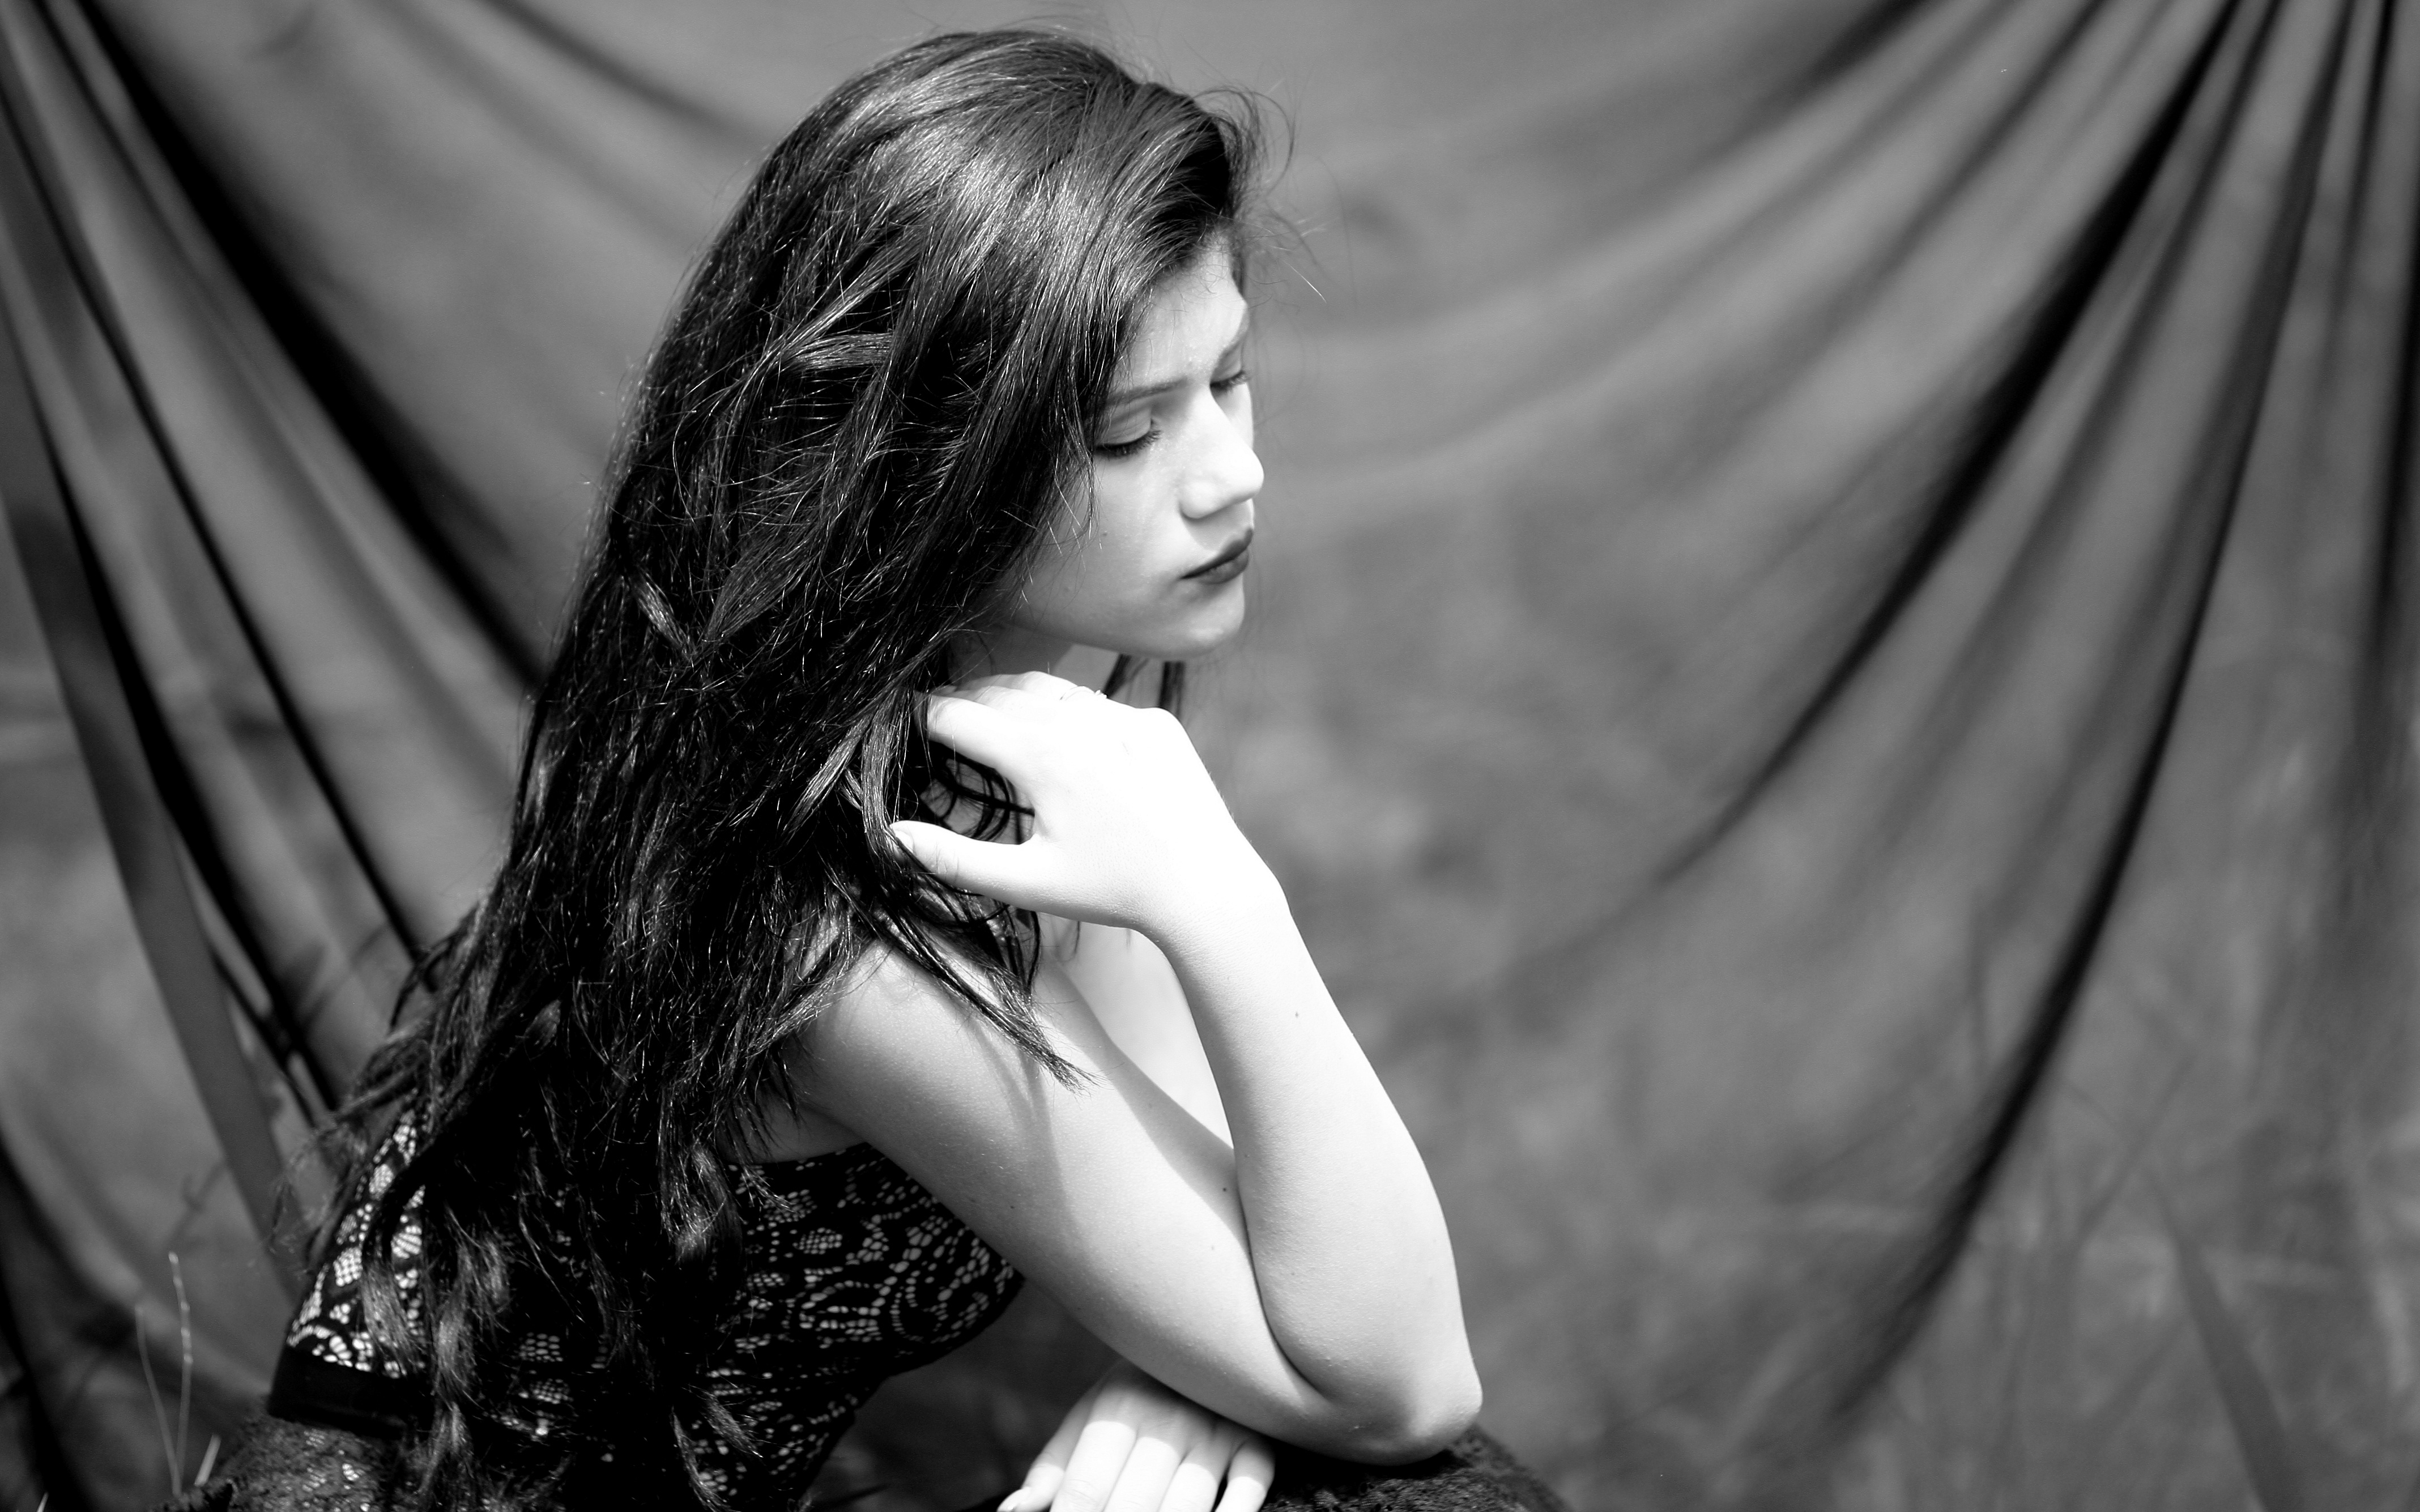
black and white, girl, woman, hair, white, photography, brunette, portrait, model, fashion, black, monochrome, lady, hairstyle, long hair, dress, eye, photograph, beauty, photo shoot, monochrome photography, portrait photography, art model